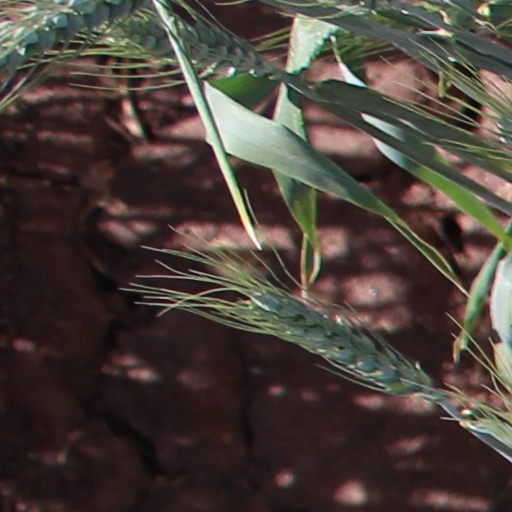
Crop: wheat